North Korea

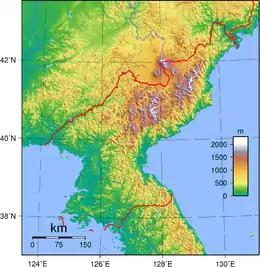
Topographic map of North Korea

U.S. President Barack Obama adopted a policy of "strategic patience", resisting making deals with North Korea. Tensions with South Korea and the United States increased in 2010 with the sinking of the South Korean warship "Cheonan" and North Korea's bombardment of Yeonpyeongdo.